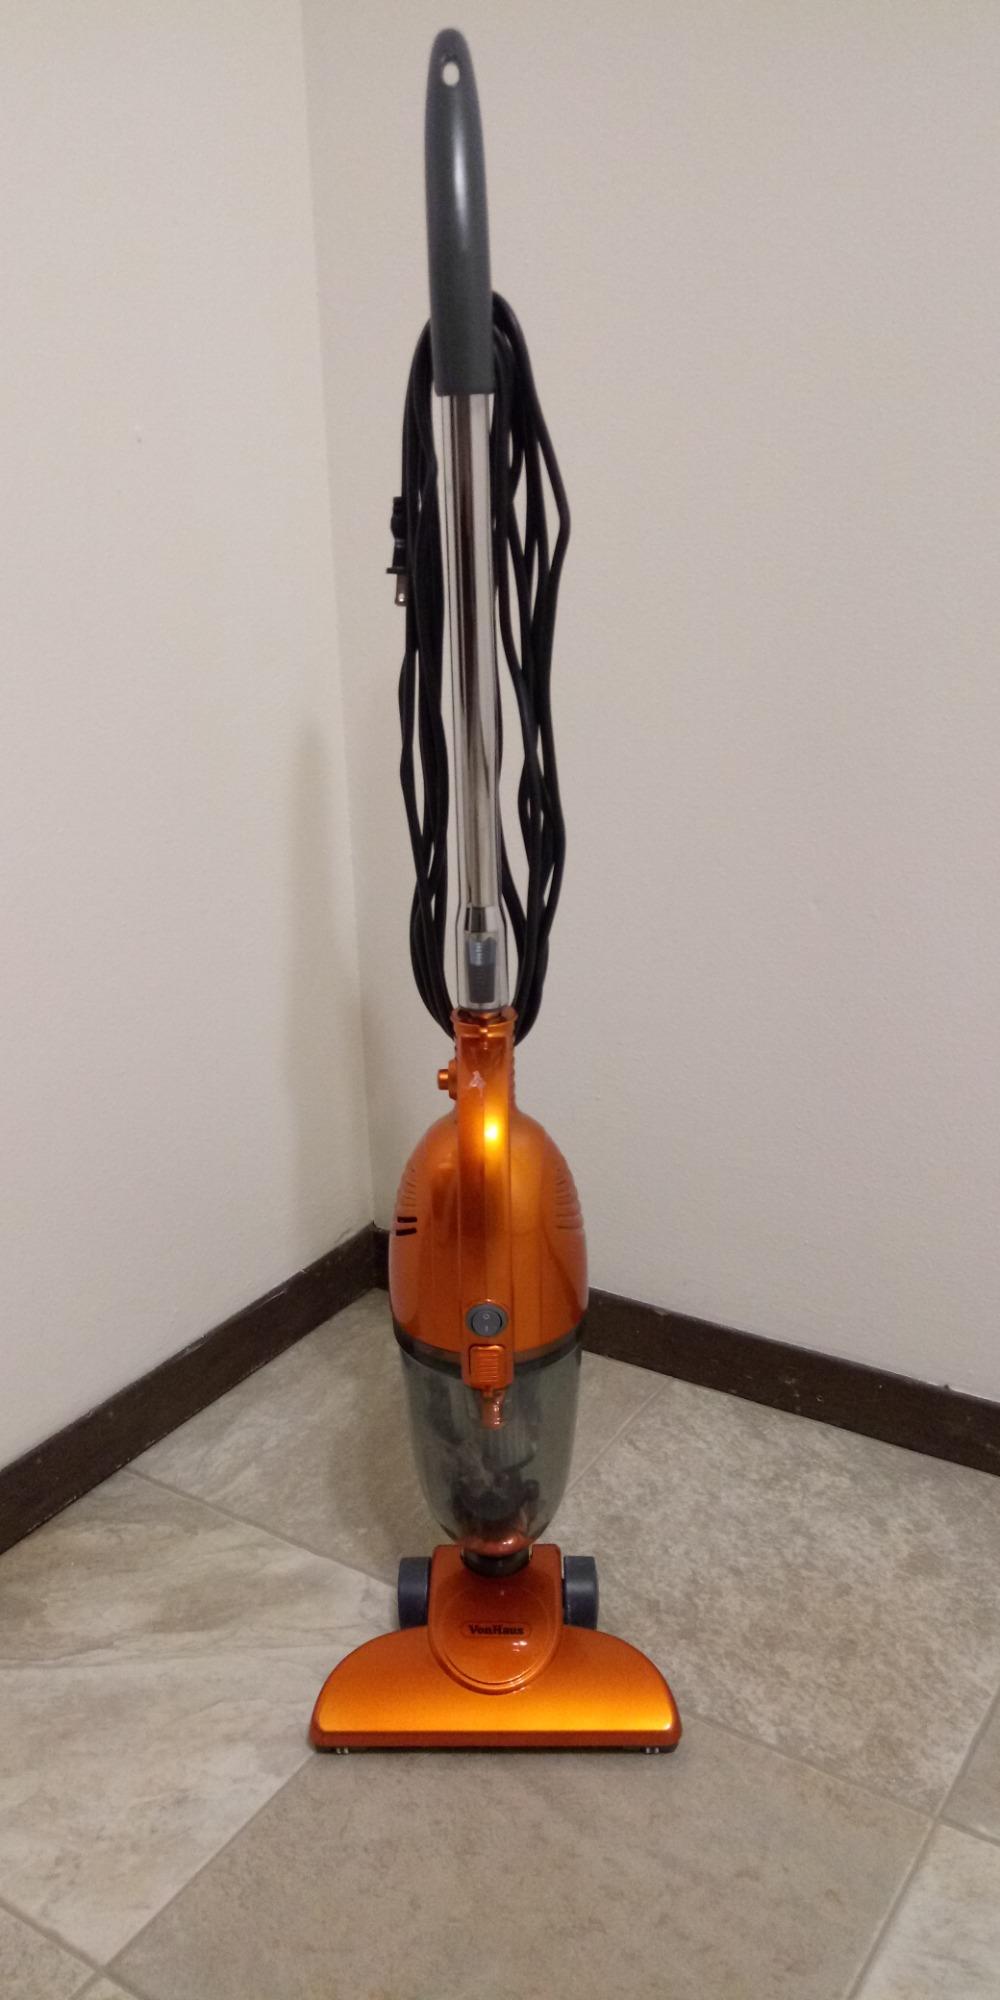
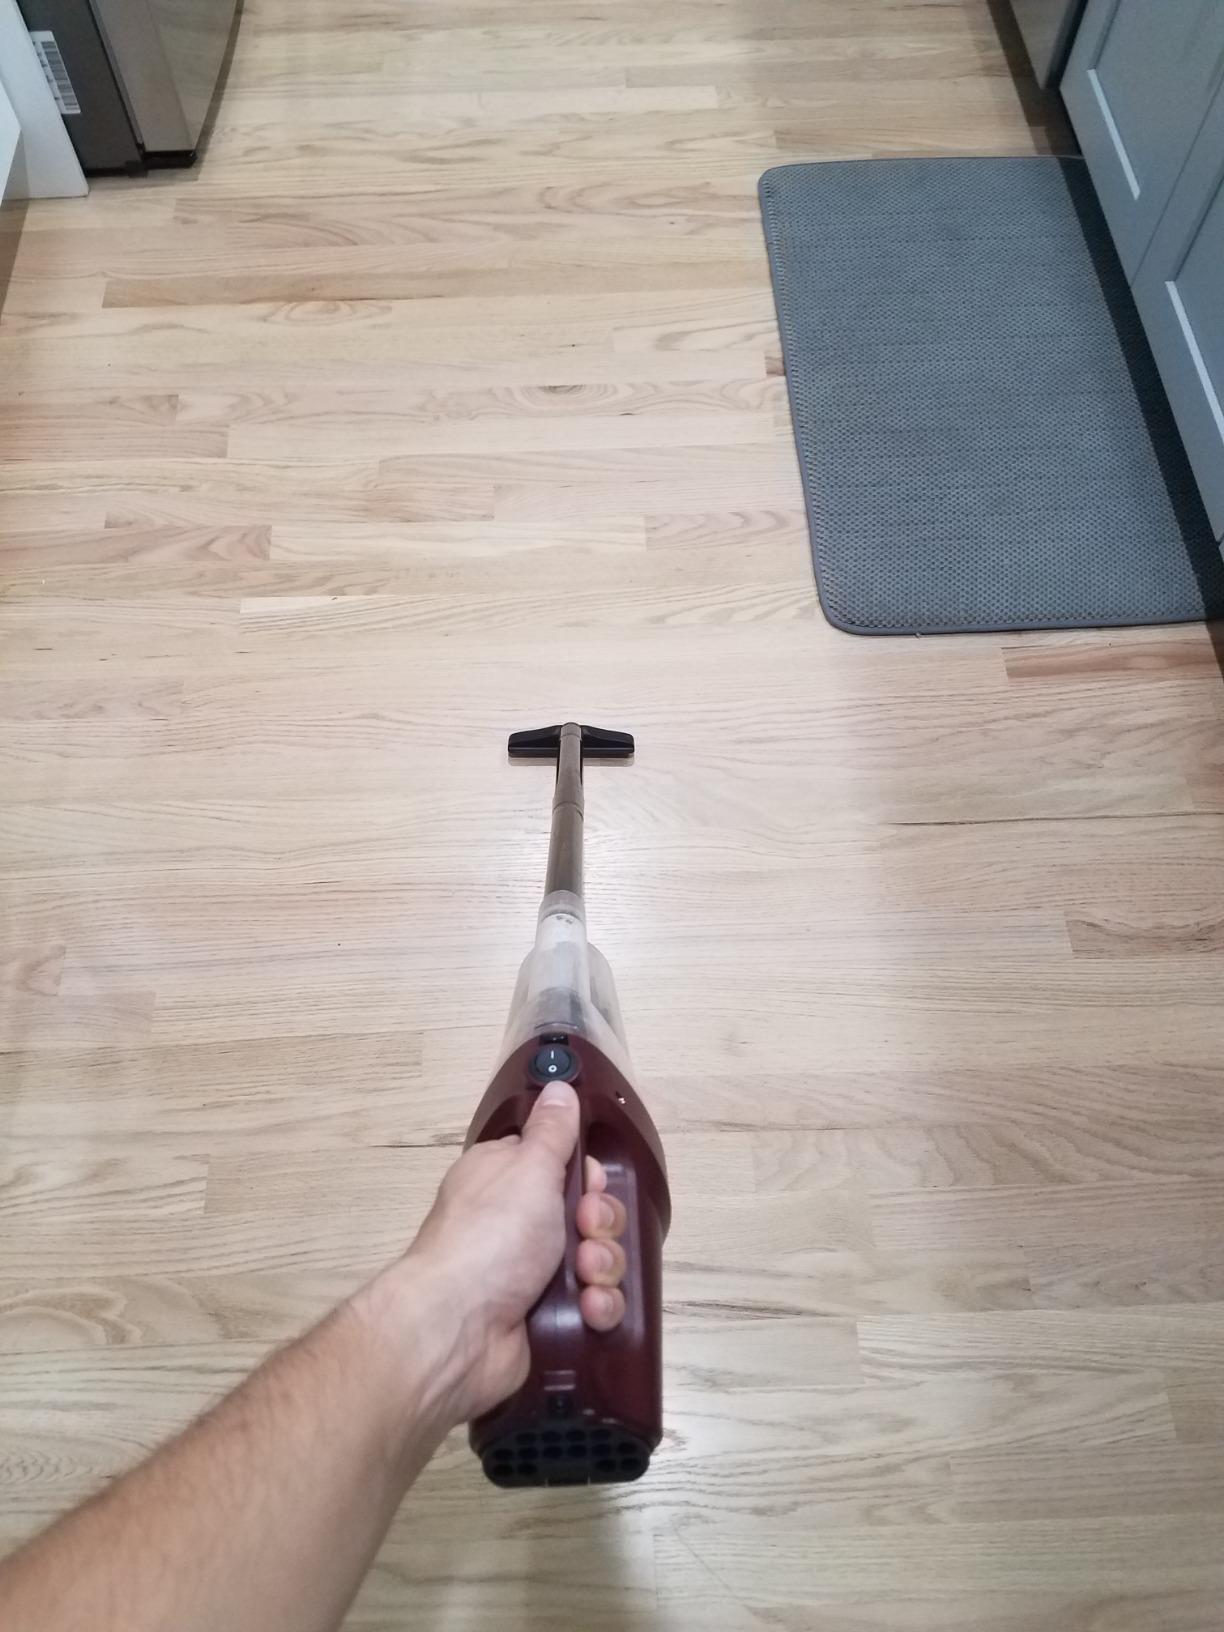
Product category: items_vacuum
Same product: no